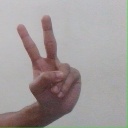
अक्षर: ऐ